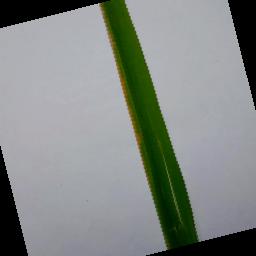
Label: Rice___Leaf_Blast